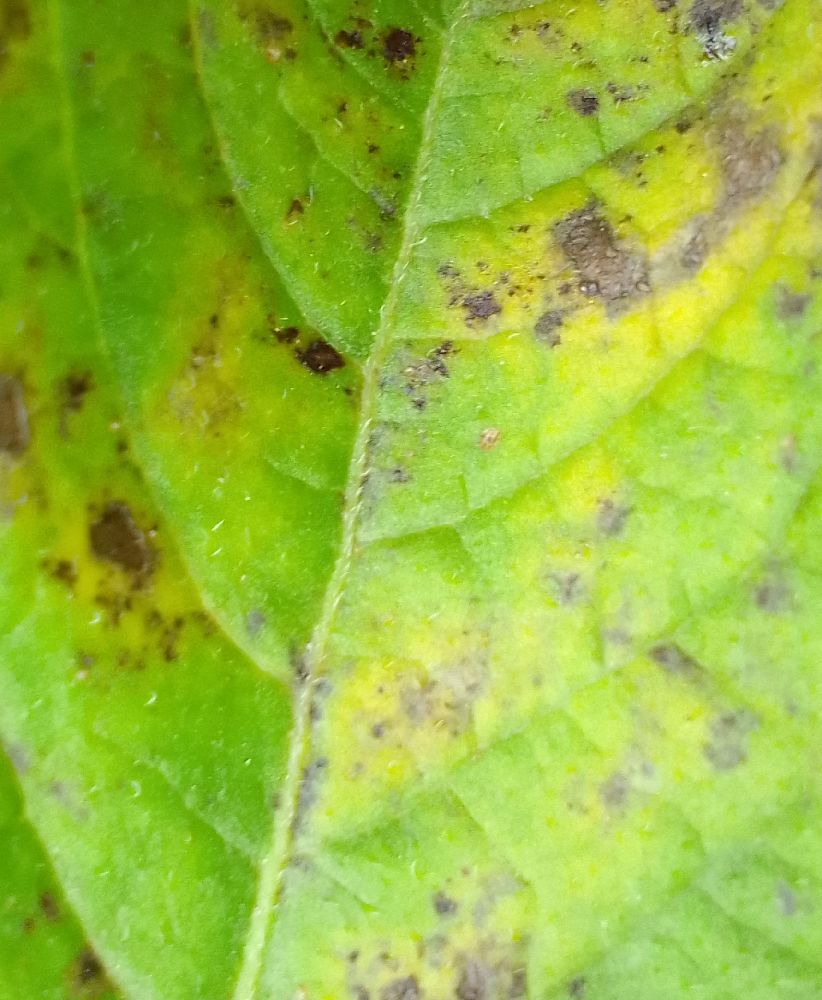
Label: Early blight